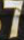
Number: 7